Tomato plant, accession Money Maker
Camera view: horizontal (90 deg, fisheye); turntable rotation: 150 degrees
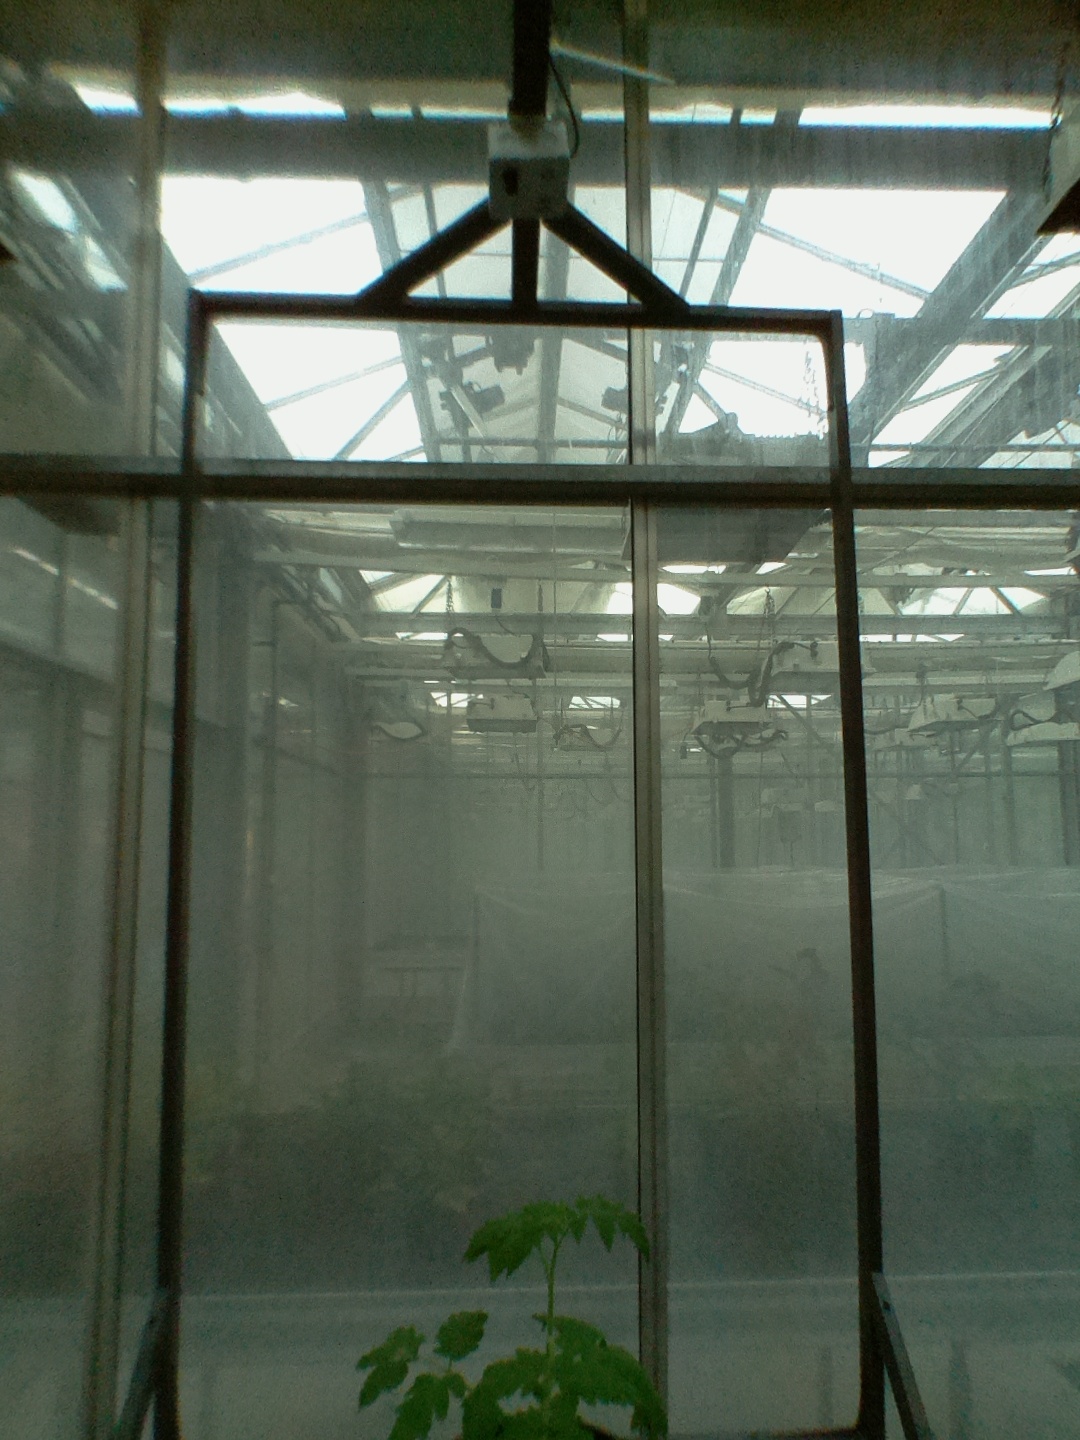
BBCH growth stage 13: 6 of true leaves visible